History of the Netherlands

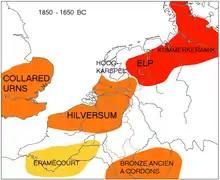
Location of the Elp and Hilversum cultures in the Bronze Age

Agriculture also arrived in areas near the Netherlands somewhere around 5000 BC with the Linear Pottery culture, who were central European farmers with Mediterranean ancestry. Their farms were restricted to southern Limburg and only temporarily established. However, there is some evidence that the coastal Swifterband people took up pottery and animal husbandry in the rest of the country. Local groups made the switch to animal husbandry sometime between 4800 BC and 4500 BC. By about 4000 BC the Funnelbeaker culture brought farming permanently into the region. This culture extended from Denmark through northern Germany into the northern Netherlands. The Vlaardingen culture continued the hunter-gatherer tradition in coastal areas.